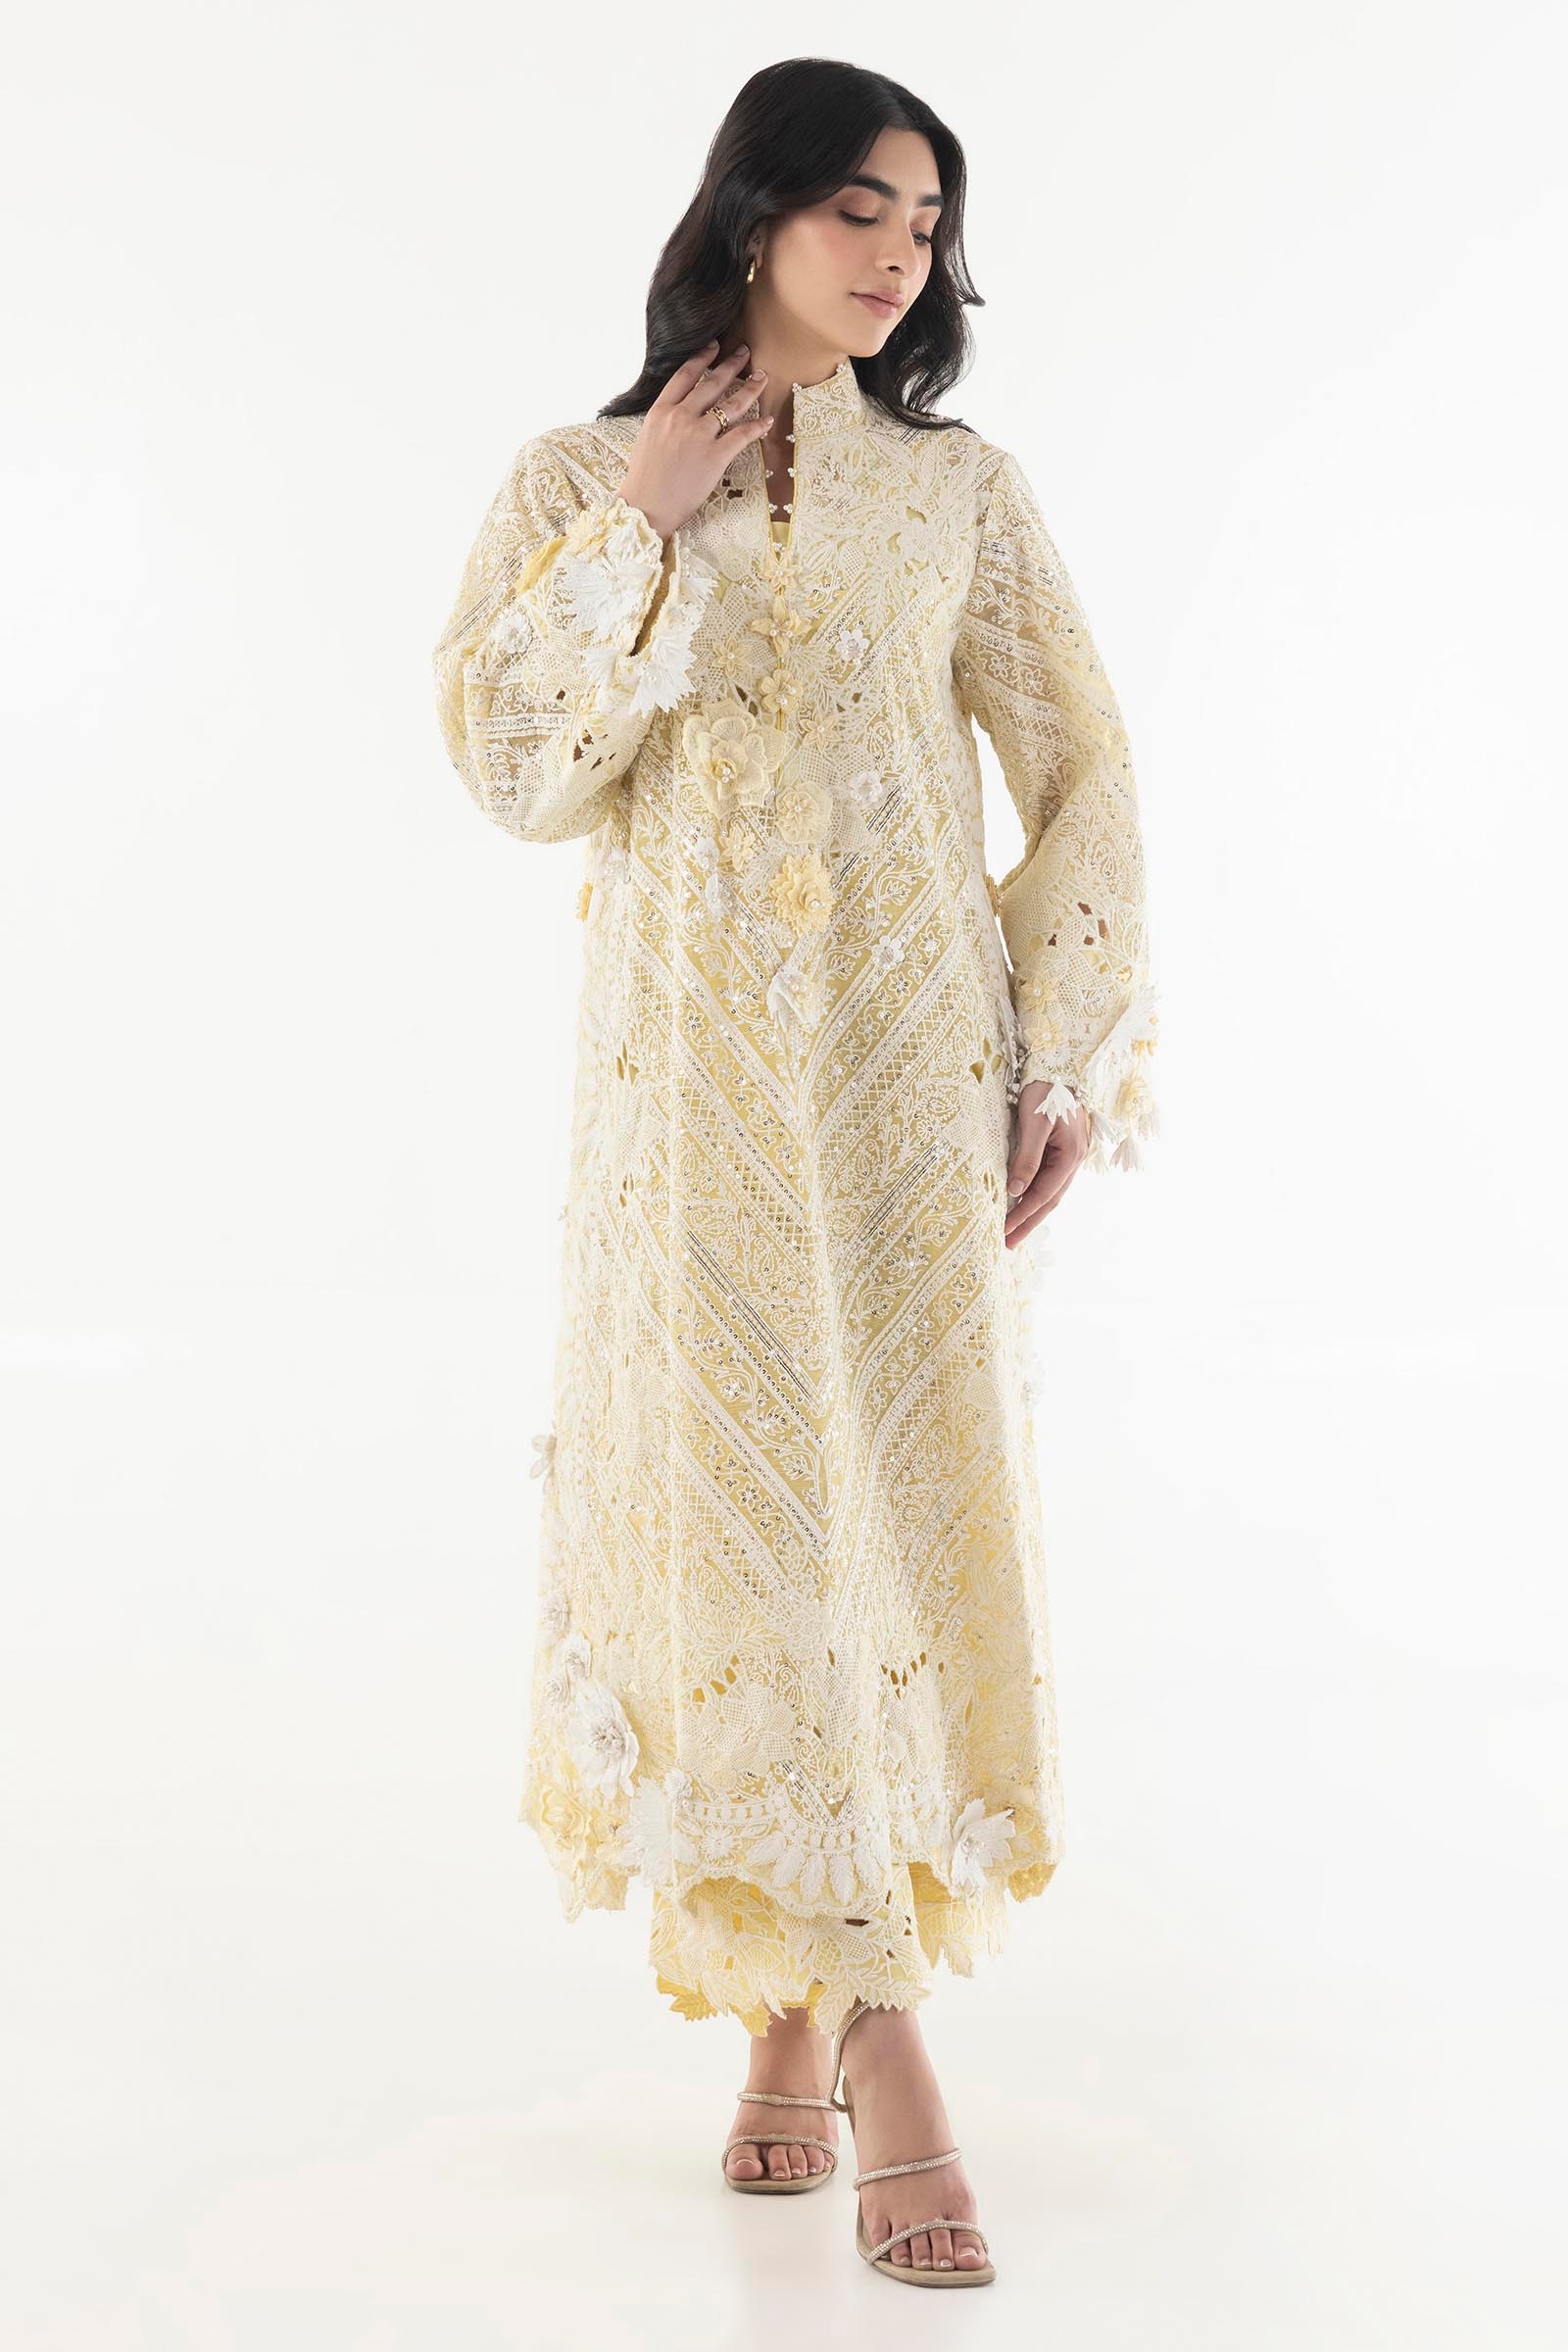
yellow embroidered long kurta set